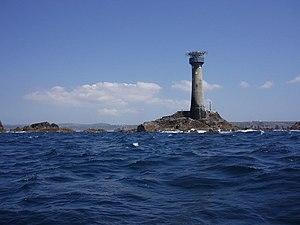
Le phare de Longships est un phare situé sur Carn Bras, le plus haut des îlots de Longships qui s'élève à 12 m au dessus de la mer. Il se trouve à environ 2 km au large de Land's End, la péninsule la plus à l'extrême sud-ouest du comté de Cornouailles en Angleterre.